Lee Strasberg

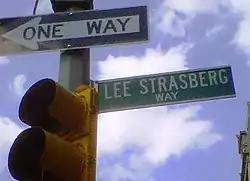
East 15th Street between Union Square East and Irving Place in Manhattan has been designated "Lee Strasberg Way".

"Whether directly influenced by Strasberg or not," wrote acting author Pamela Wojcik, "the new male stars all to some degree or other adapted method techniques to support their identification as rebels... He recreates romance as a drama of male neuroticism and also invests his characterization 'with an unprecedented aura of verisimilitude.'" Acting teacher and author Alison Hodge explains, "Seemingly spontaneous, intuitive, brooding, 'private,' lit with potent vibrations from an inner life of conflict and contradiction, their work exemplified the style of heightened naturalism which (whether Brando agrees or not) Lee Strasberg devoted his life to exploring and promoting." Pamela Wojcik adds: